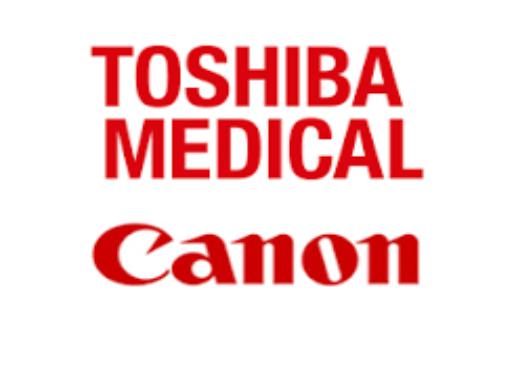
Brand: Canon
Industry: Electronic